Honda Civic (second generation)

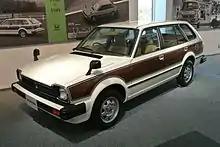
Honda Civic Country

The wheelbase now measured for the hatchback (the fastback sedan was no longer available) and for the wagon, 3-box design sedan, as well as the later five-door hatchback. The 1300 or 1500 cc Civic engines came in cross flow and CVCC design depending on the market they were sold in. In some countries, a 1170 cc EN3 engine was available as a base option. Three transmissions were offered: a four-speed manual (on base models), a five-speed manual, a two-speed Hondamatic, and then from 1981 a three-speed automatic.